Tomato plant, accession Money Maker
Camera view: tilt-top (135 deg); turntable rotation: 330 degrees
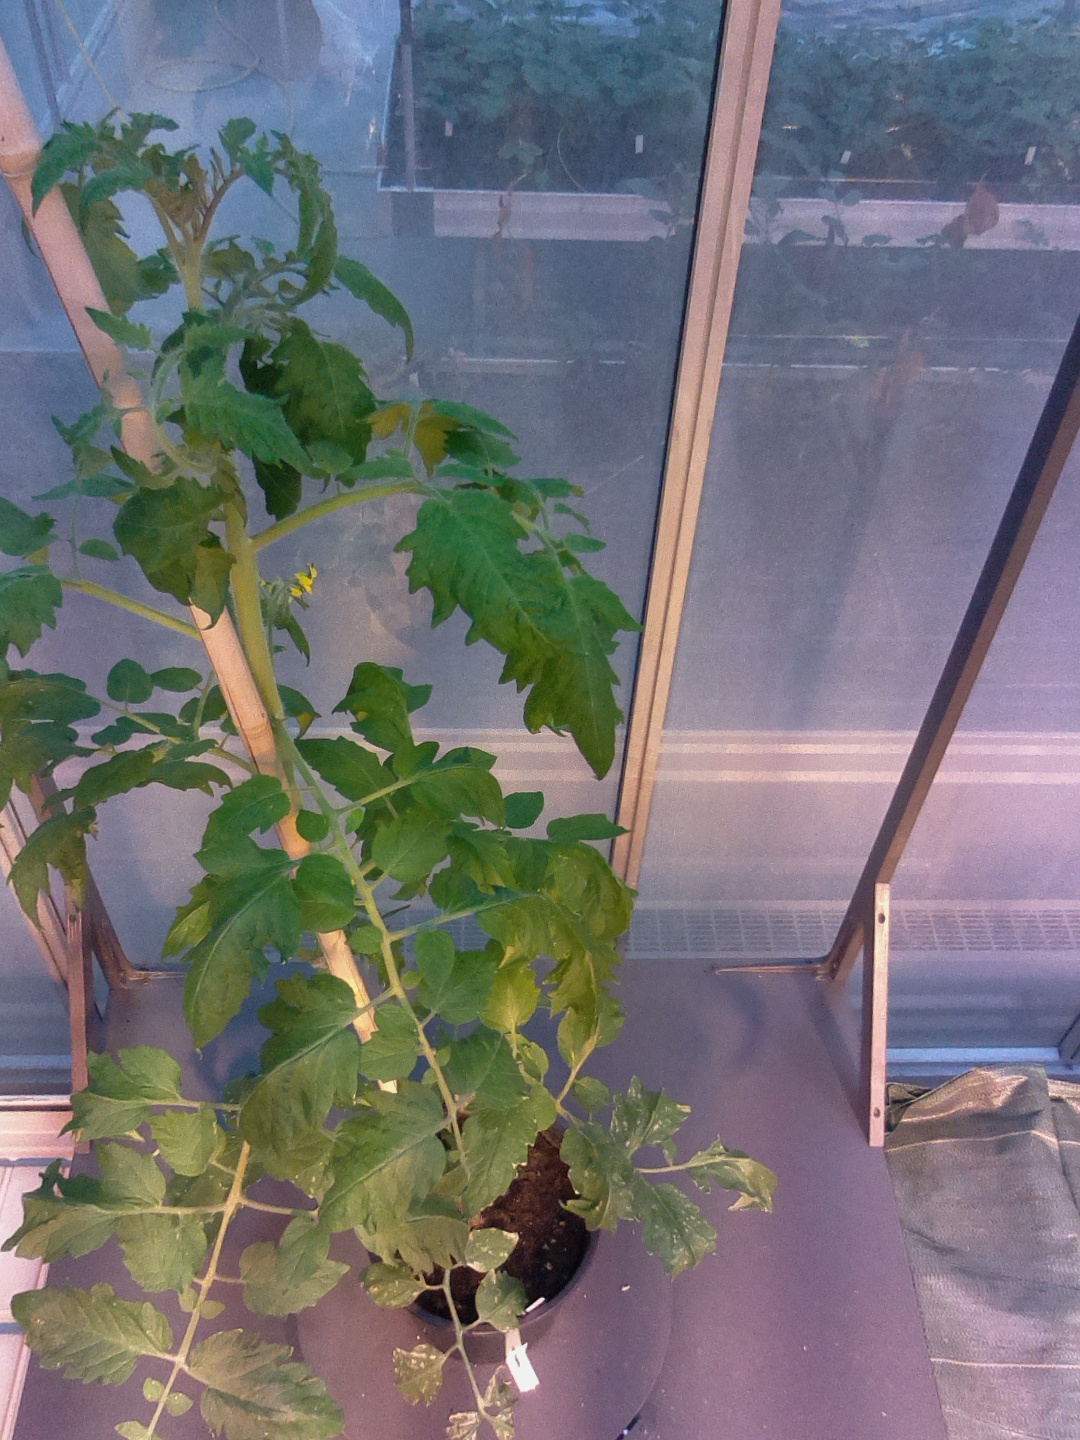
BBCH growth stage 68: Full flowering, 80%-90% of flowers open, more petals falling